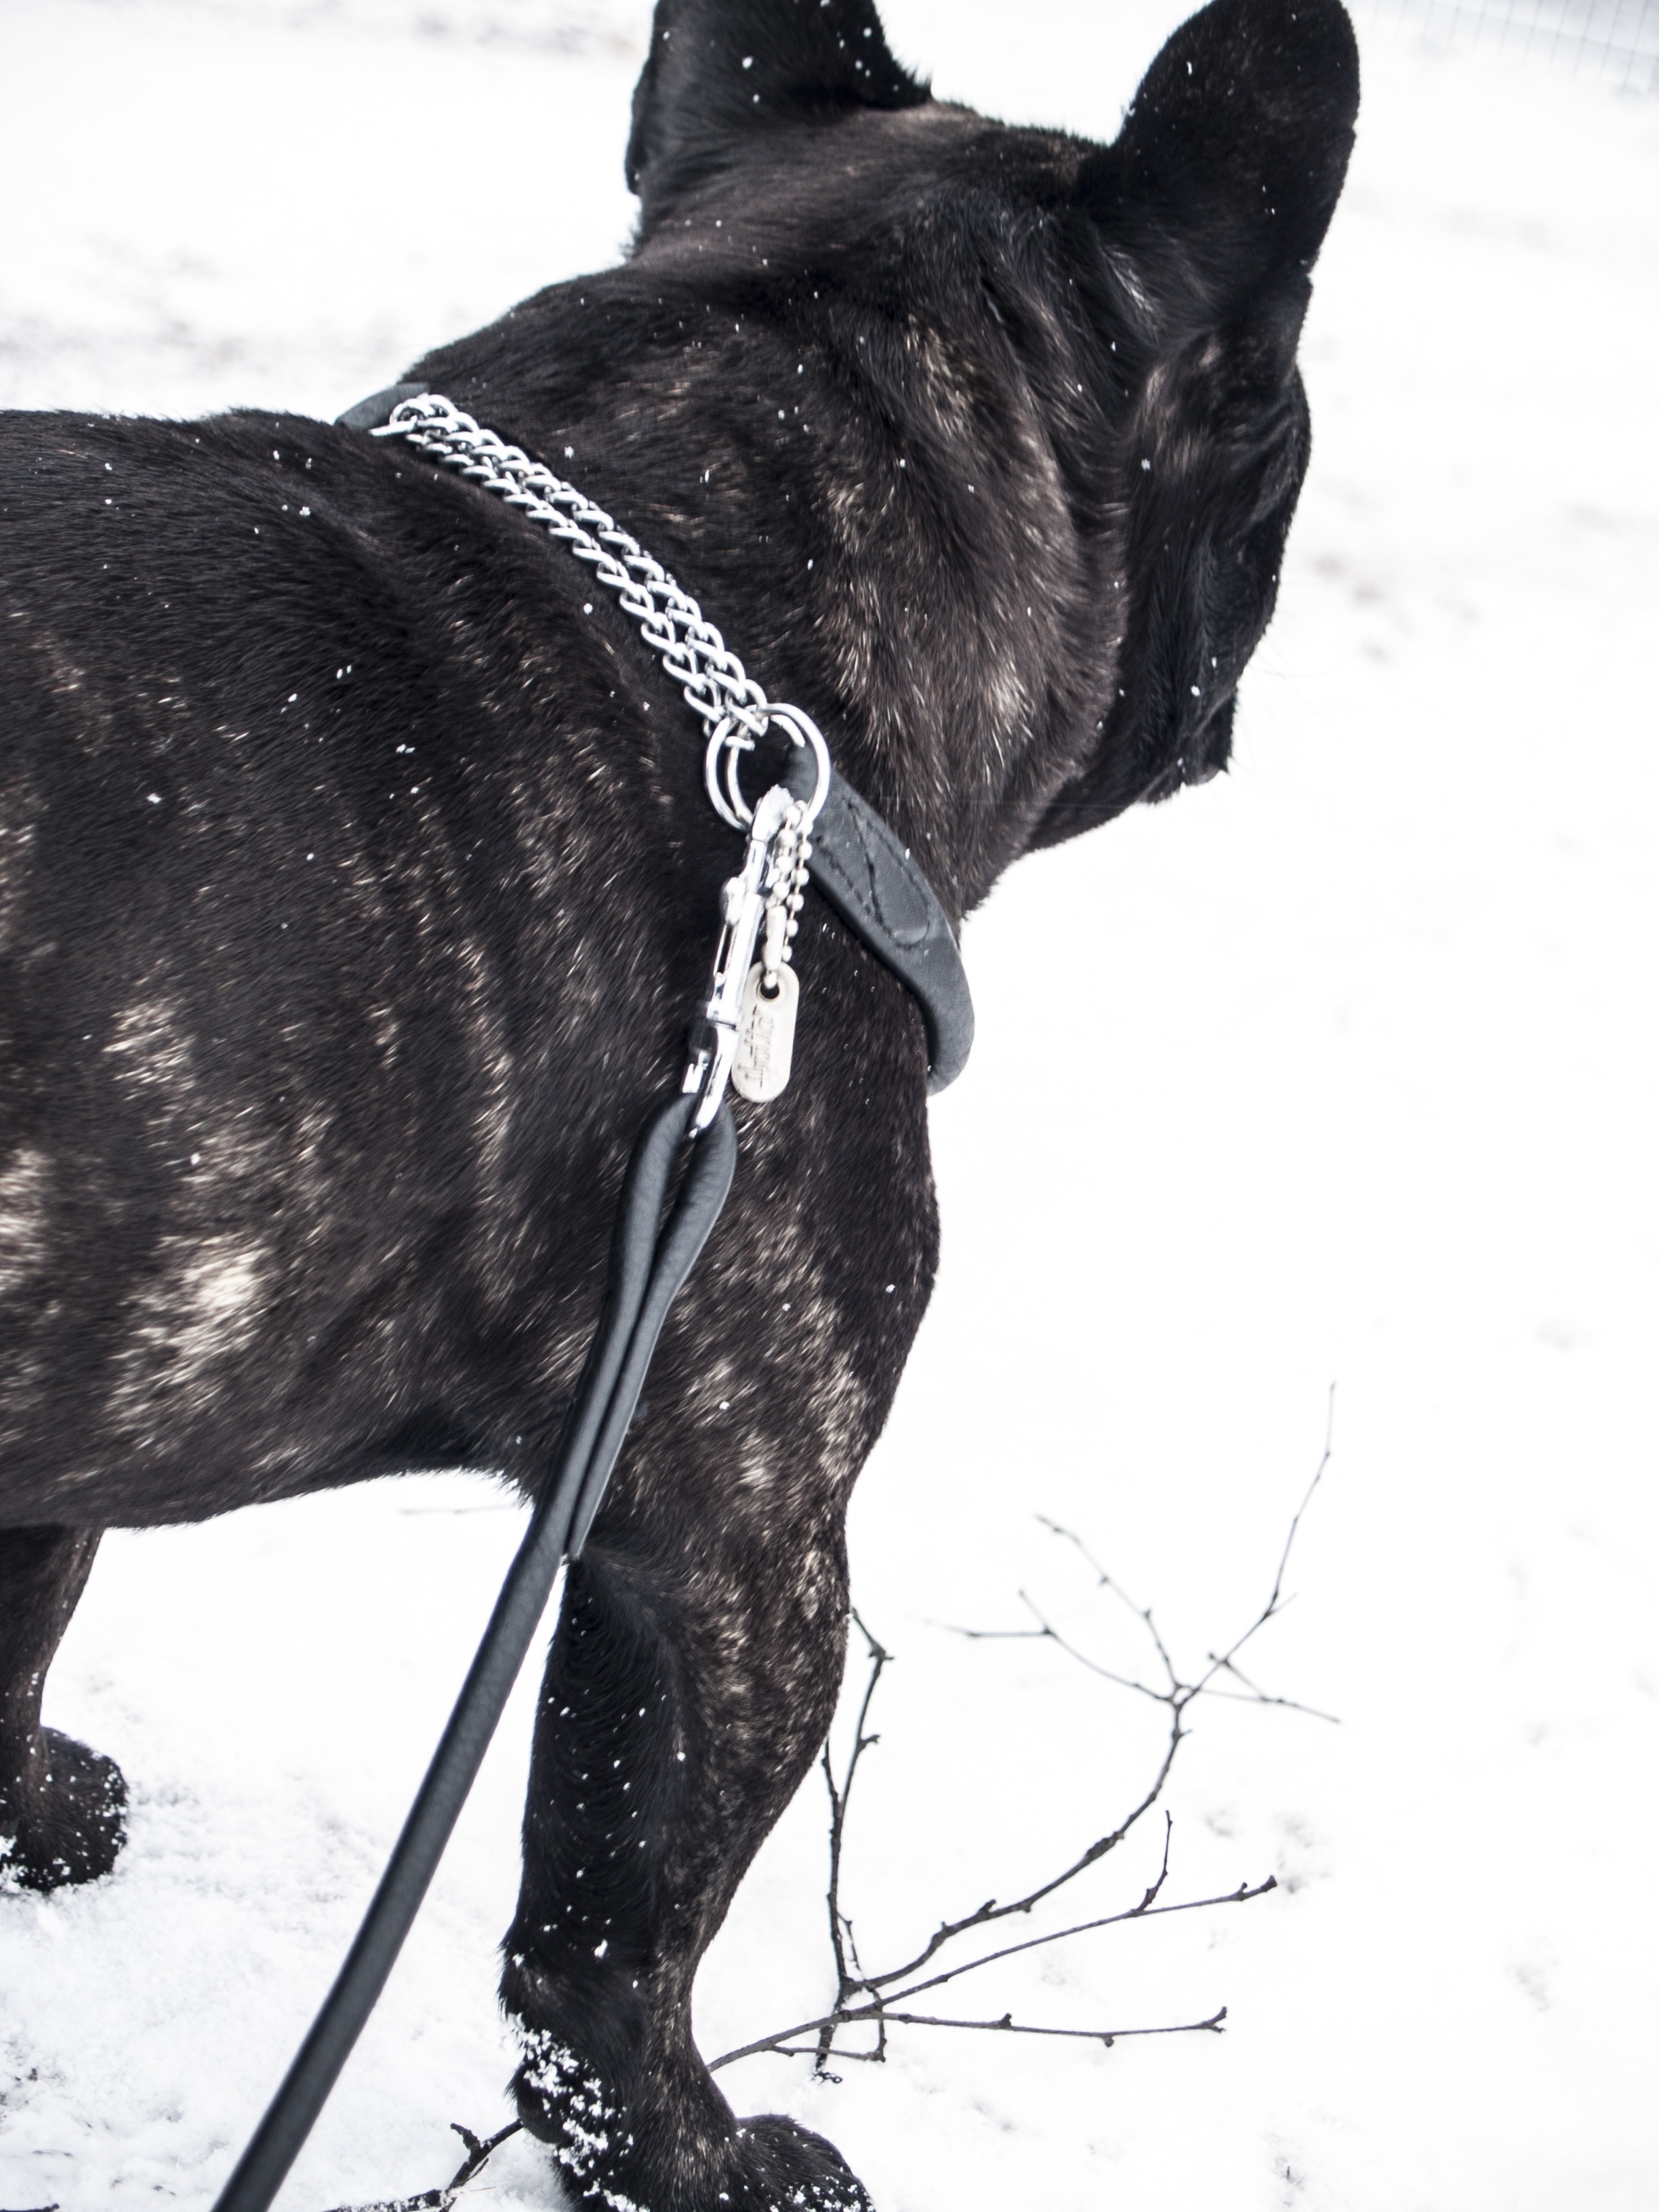
snow, winter, dog, pet, mammal, black, bulldog, vertebrate, french bulldog, terrier, guard dog, dog like mammal, cane corso